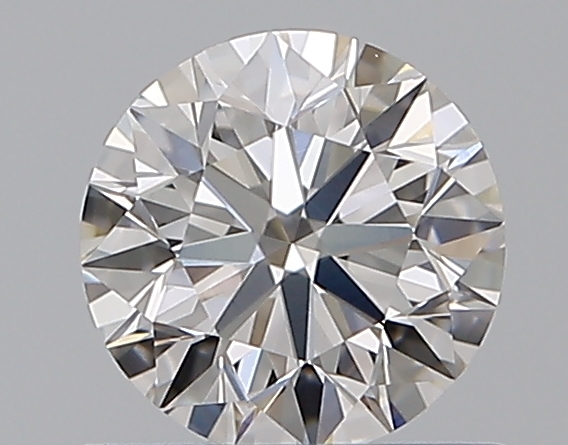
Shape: round
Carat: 0.62
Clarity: VVS2
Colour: F
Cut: EX
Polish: EX
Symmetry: EX
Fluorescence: N
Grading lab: GIA
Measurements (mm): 5.42 x 5.45 x 3.4